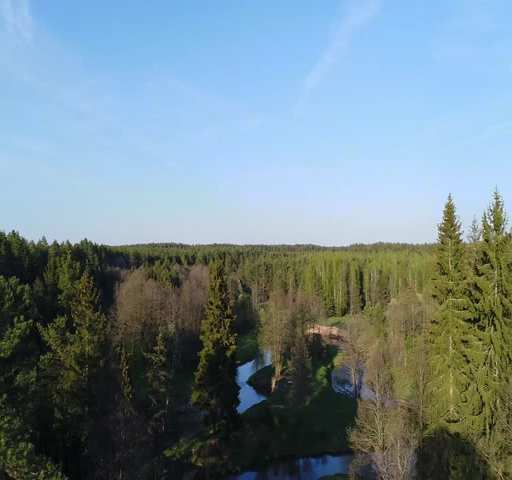
flight over a forest and a river .